Peking opera

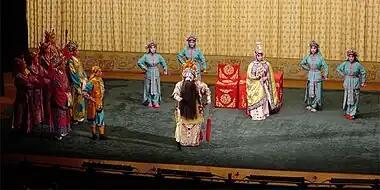
"The Hegemon-King Bids His Concubine Farewell", a classic Peking opera. Consort Yu (seated) deeply loved the King Xiang Yu (center stage); upon his defeat in battle, she committed suicide for him.

At the time of its growth in the late nineteenth century, albums became used to display aspects of stage culture, including makeup and costumes of performers.